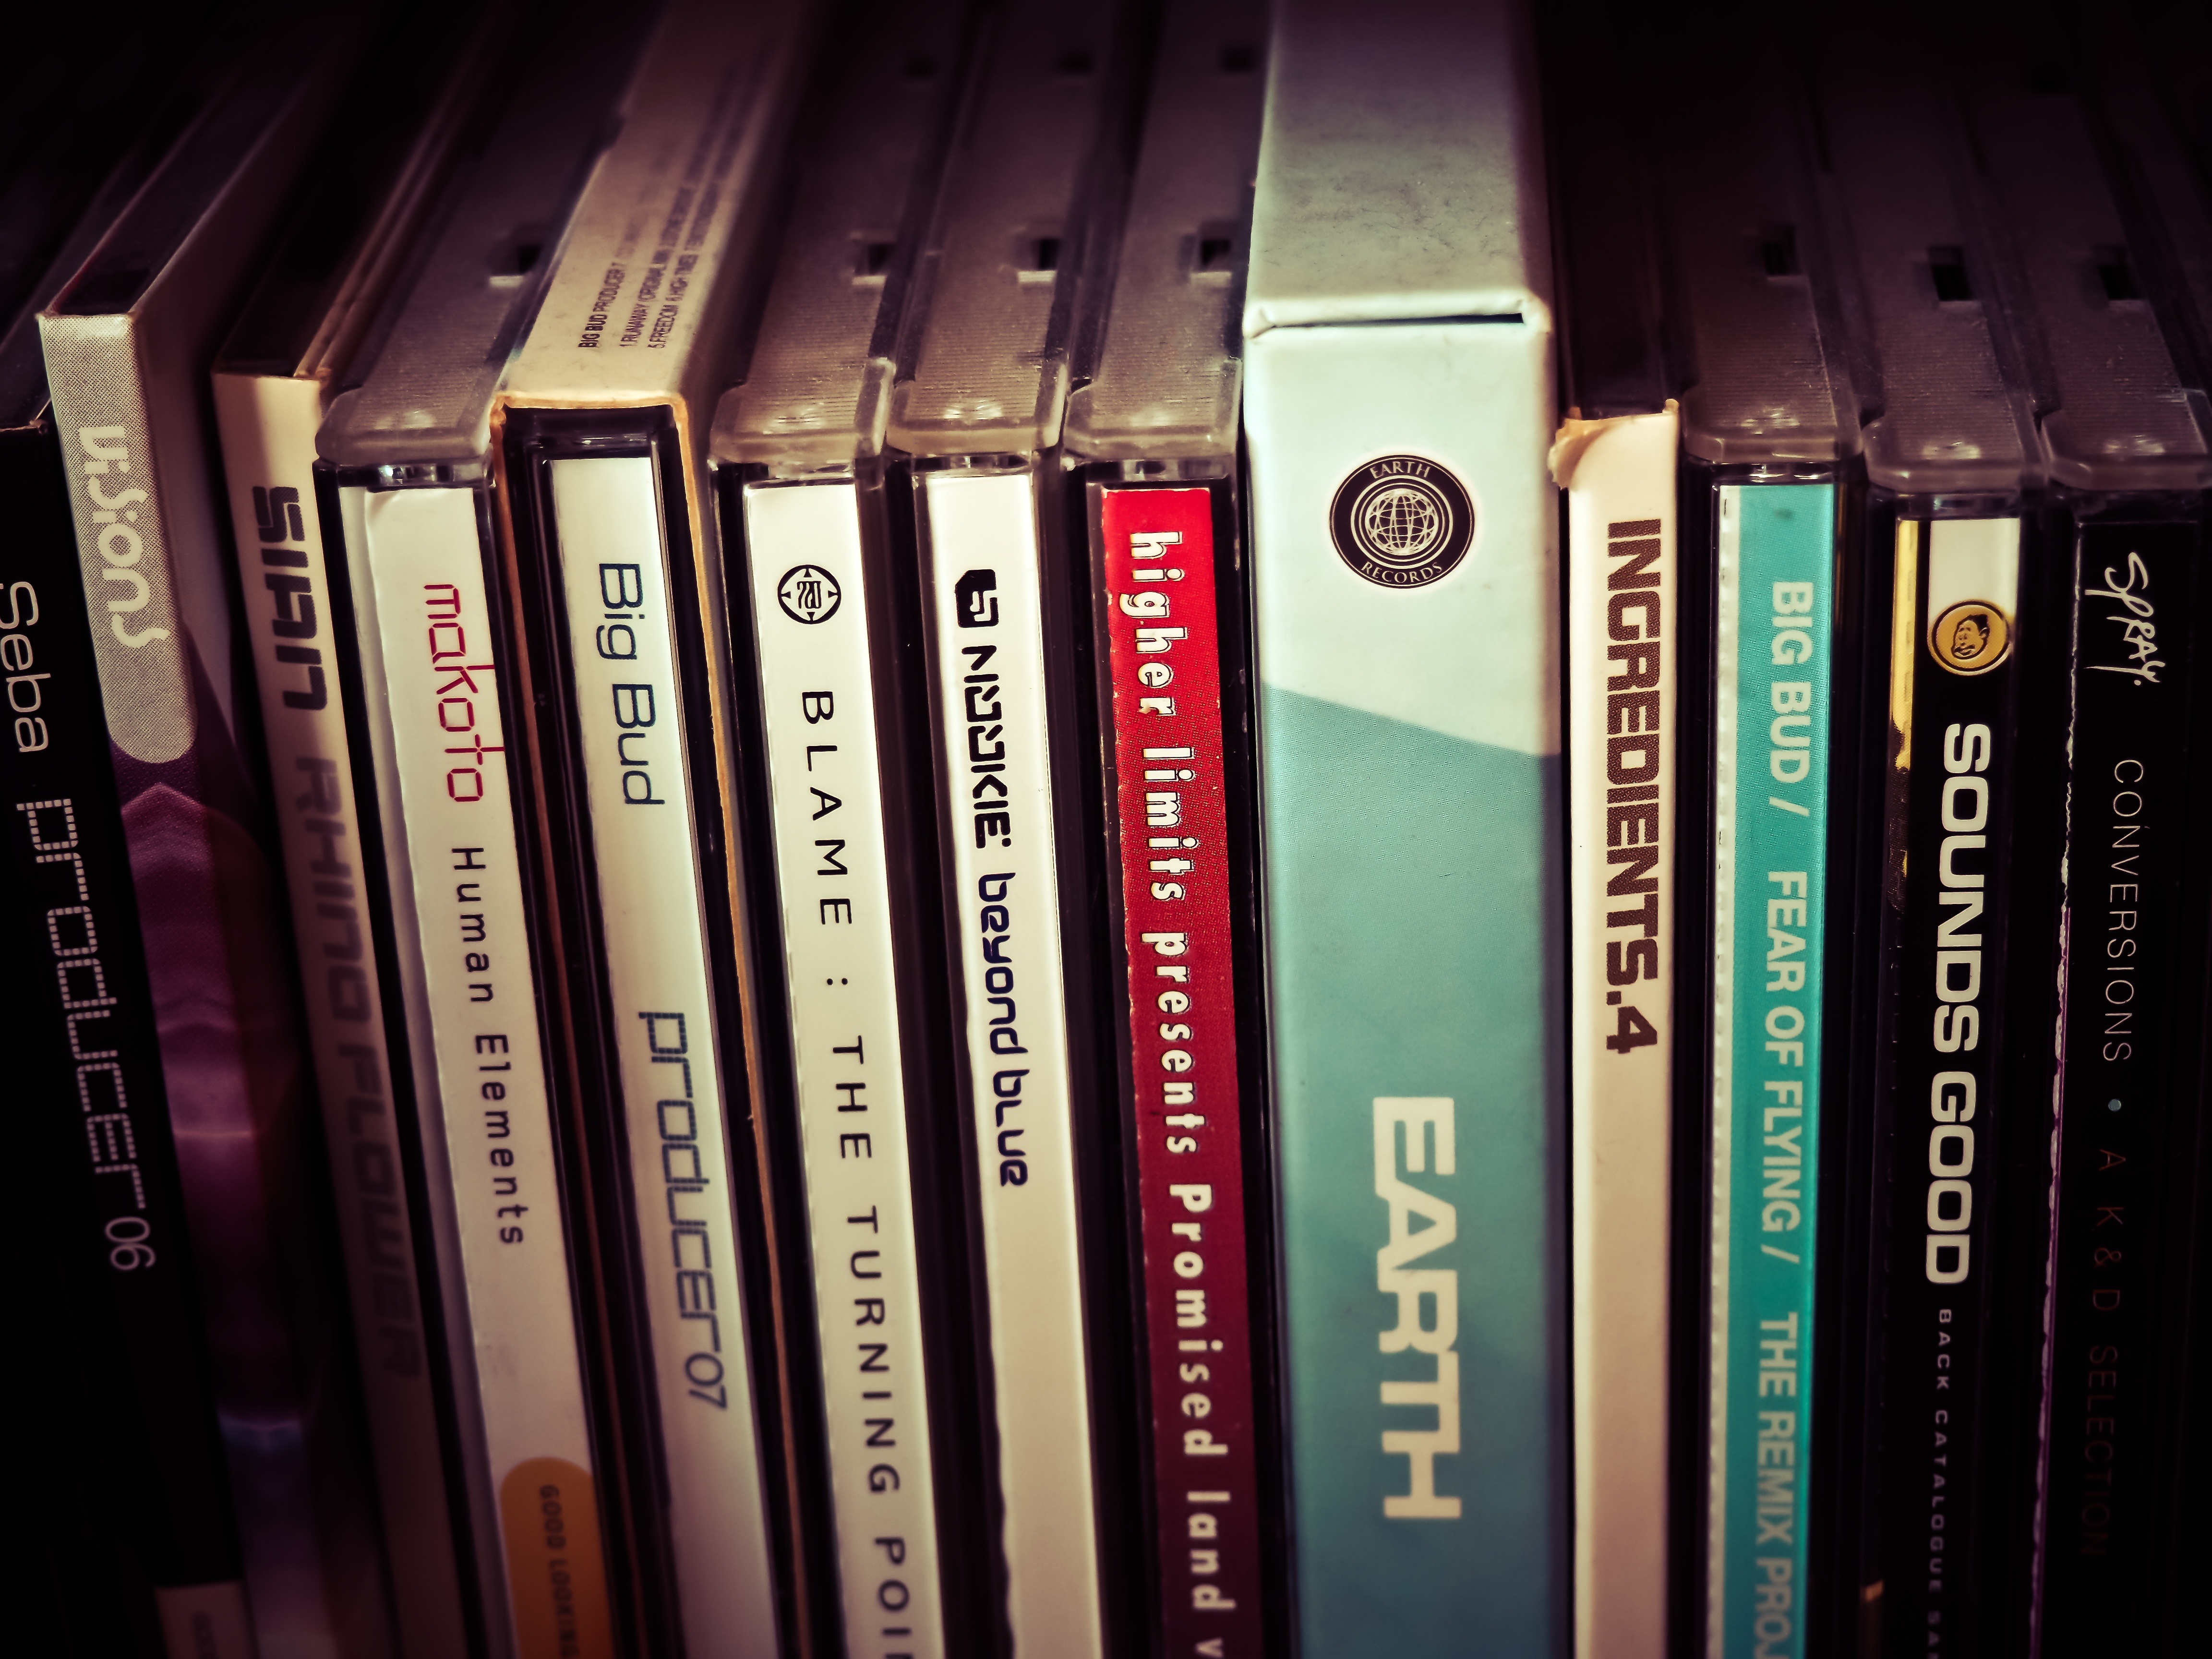
book, music, color, digital, cd, entertainment, cd cover, personal computer hardware